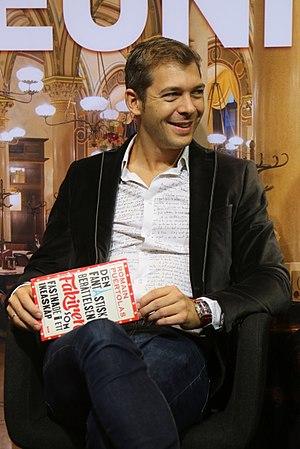
Romain Puértolas, né le 21 décembre 1975 à Montpellier, est un écrivain français.